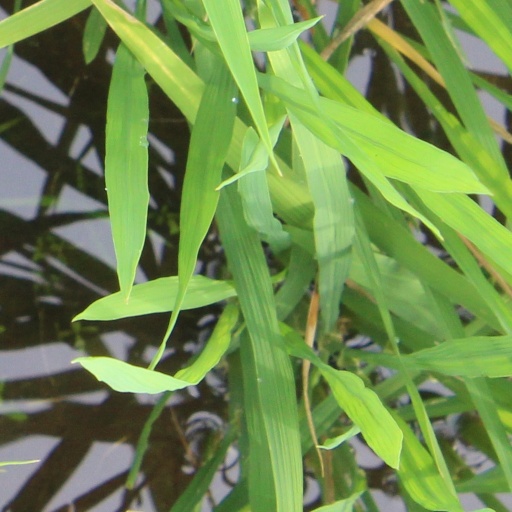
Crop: rice